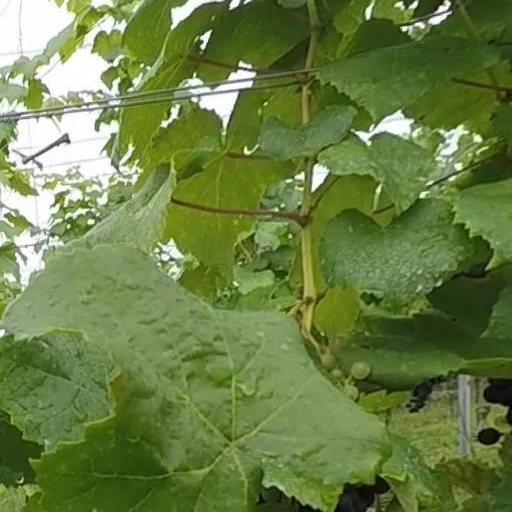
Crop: grape